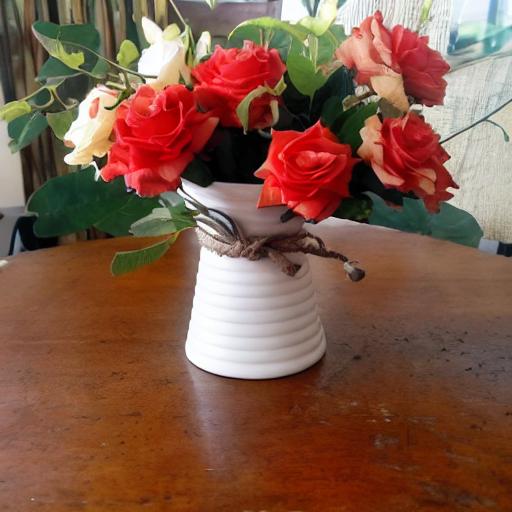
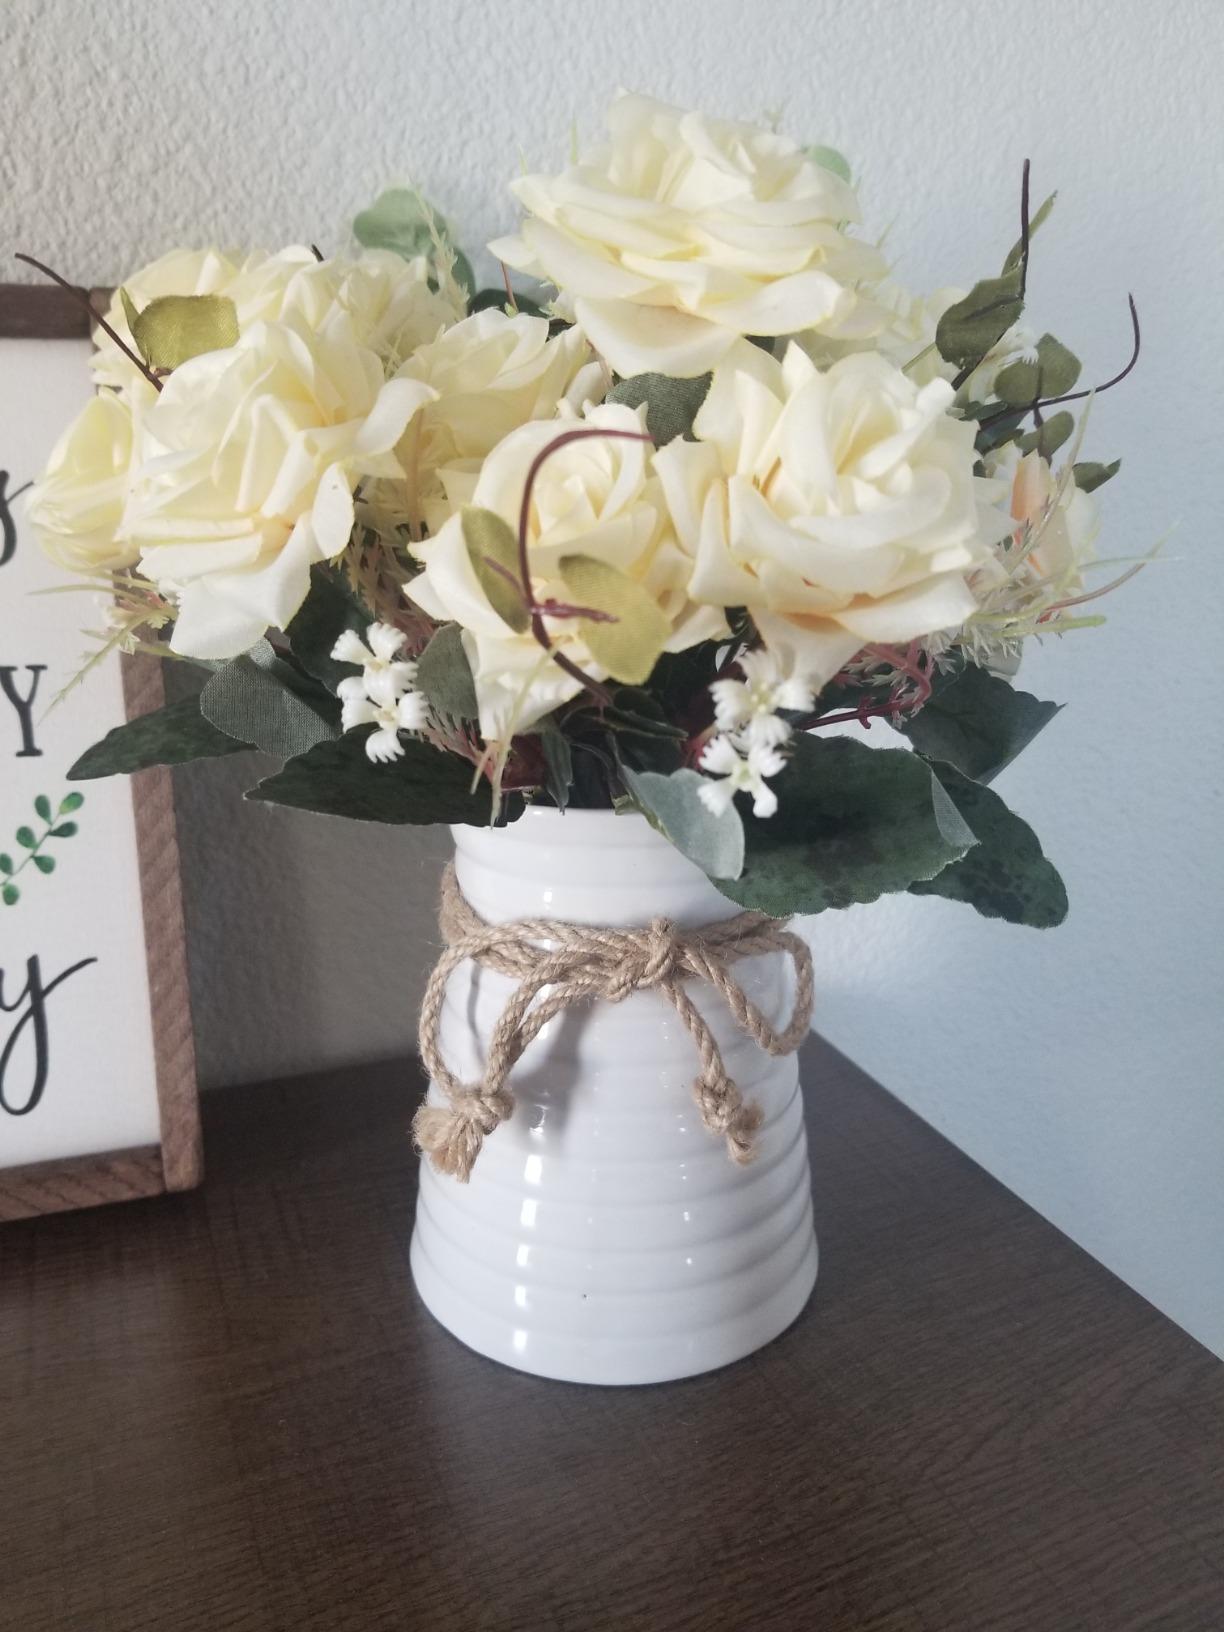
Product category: vase
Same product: no